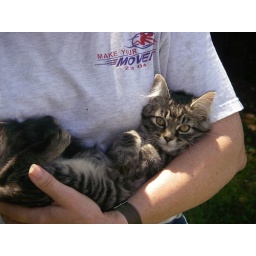
One of the female long haired tabbies. Needs a home if you live near Farmville